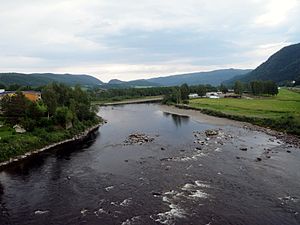
Stjørdalselven
Stjørdalselven
Stjørdalselven er en elv i Nord-Trøndelag som strækker sig fra den svenske grænse i Meråker kommune til Trondheimsfjorden i Stjørdal kommune – lige ved Trondheim Lufthavn, Værnes. Selve Stjørdalselven dannes ved samløbet mellem Torsbjørka og Dalåa i Meråker, mens elvens øverste kilde er lige øst for Storlien i Sverige, hvor Tevla har sit udspring. Elven er 55,02 km lang, og har et afvandingsområde på 2.111 km². Den har en gennemstrømning på 78,44 m³/s.